Thysanotus manglesianus

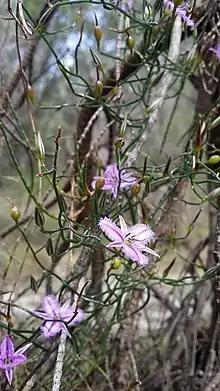
Kings Park, Western Australia

Thysanotus manglesianus is a herb in the Asparagaceae family, endemic to Western Australia, which was first described in 1843 by Carl Sigismund Kunth, from a specimen collected by James Mangles on the Swan River.